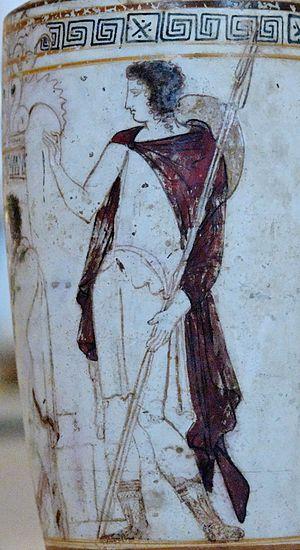
Jeune homme portant un manteau et le pétase, scène funéraire. Lécythe attique à fond blanc, v. 440-430 av. J.-C.
Le pétase est un chapeau rond de feutre ou de paille, à bord large, souple et plat dont se coiffaient principalement les voyageurs grecs. Un cordon, noué sous le menton ou derrière la tête, le maintenait en place.